Tungsten (film)

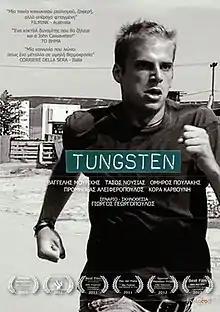
Film poster

Tungsten is a 2011 Greek drama film directed by Giorgos Georgopoulos.